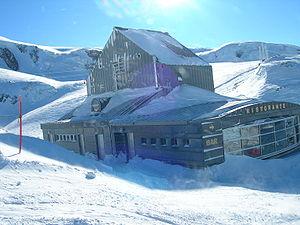
Le refuge du Théodule se situe dans le haut Valtournenche, en Vallée d'Aoste, dans les Alpes pennines italiennes, à 3 317 mètres d'altitude.